Mrs. Mike (film)

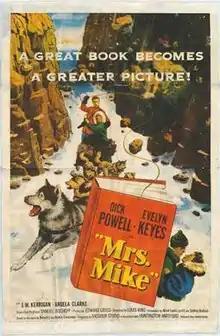
Theatrical release poster

Mrs. Mike is a 1949 American drama film directed by Louis King and written by DeWitt Bodeen and Alfred Lewis Levitt. The film stars Dick Powell, Evelyn Keyes, J. M. Kerrigan, Angela Clarke, Will Wright and Nan Boardman. The film was released on December 23, 1949, by United Artists.